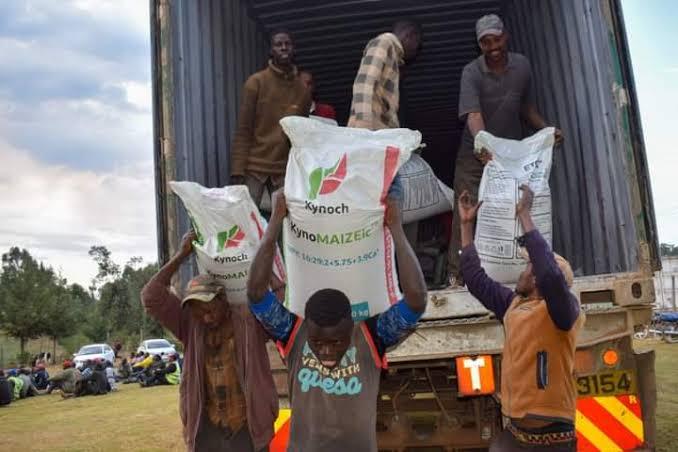
Vijana wa kiume, wakiwa wanafanya shughuli ya kushusha vifurushi vidogo ambavyo ndani yake kuna pembejeo za kilimo kama vile mbegu za mazao au mbolea, kutoka kwenye gari kubwa na kupeleka sehemu zinapohitajika.